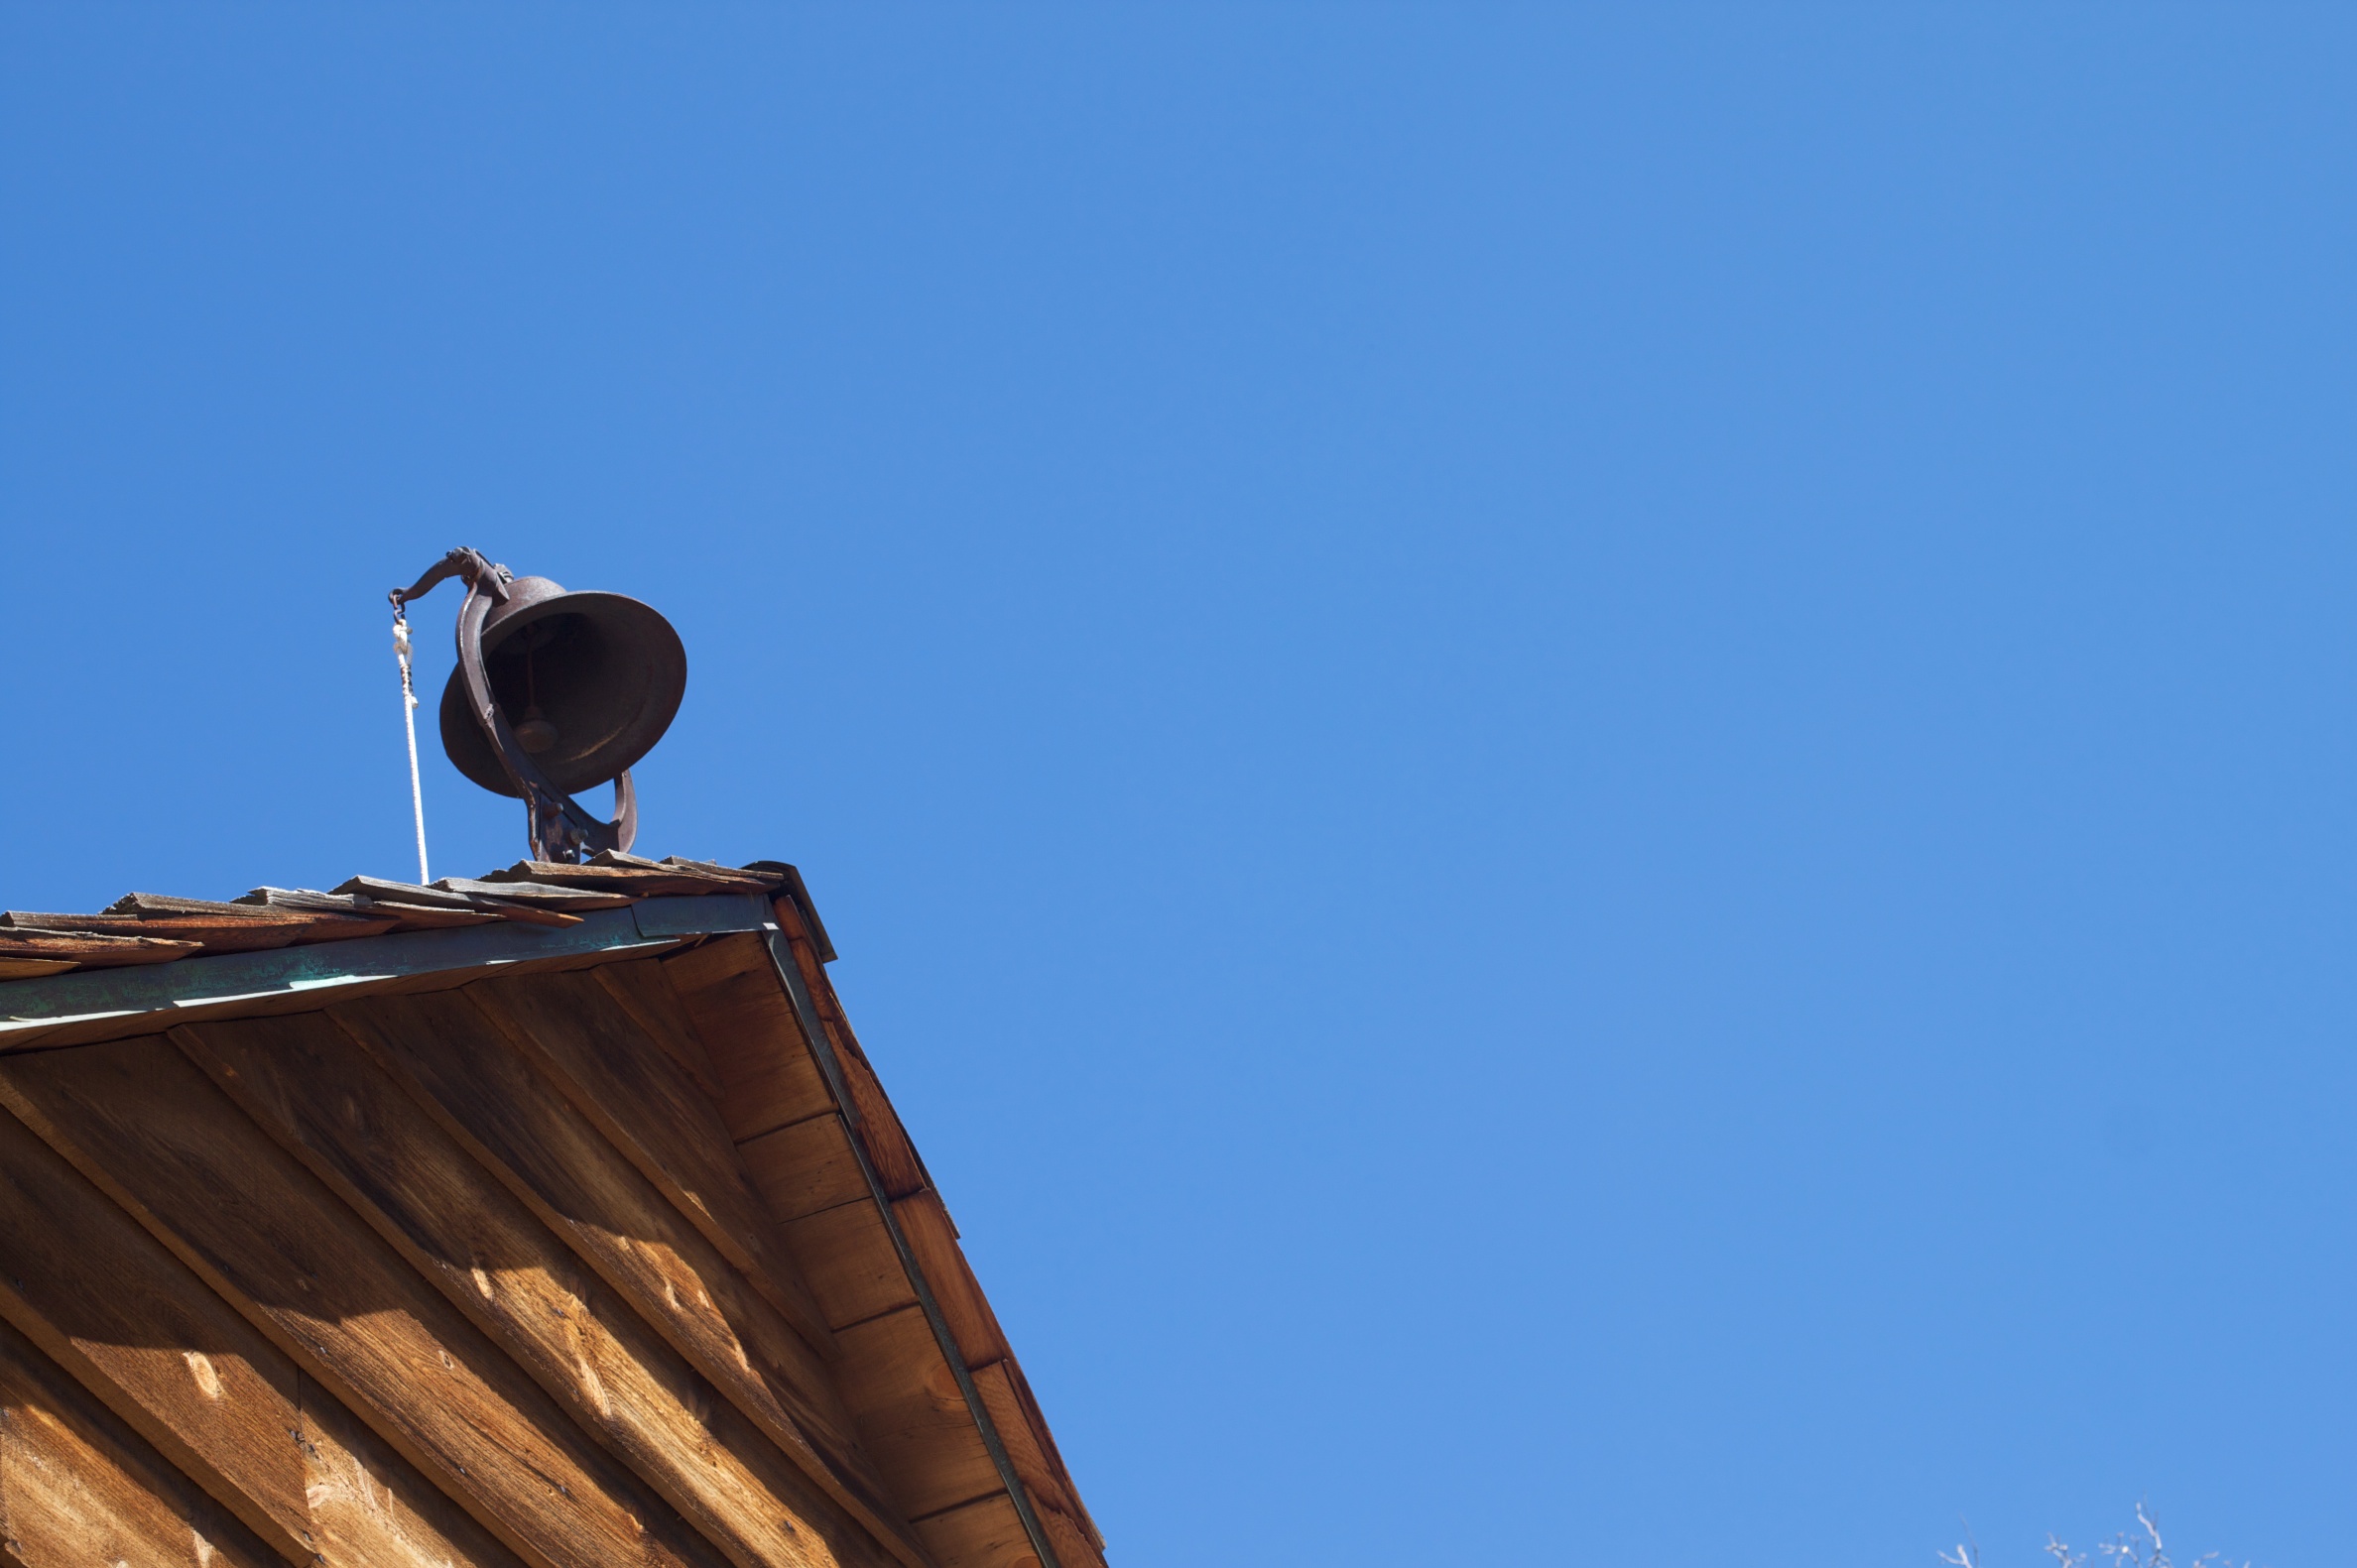
sky, roof, blue, street light, lighting, strawberryschool